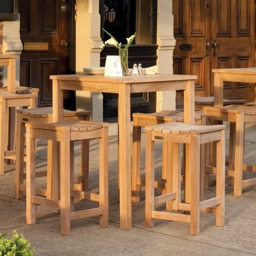
i love this little table !